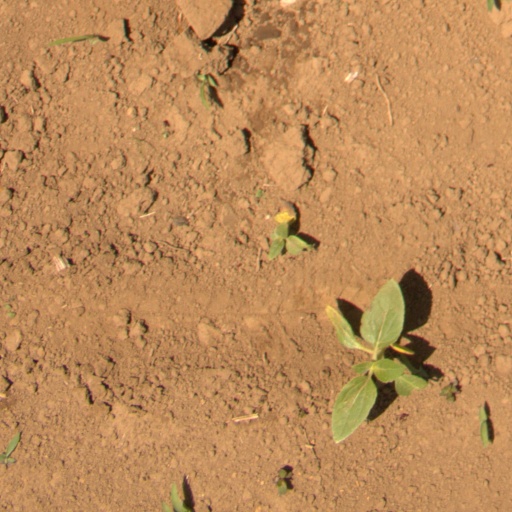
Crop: Jerusalem artichoke